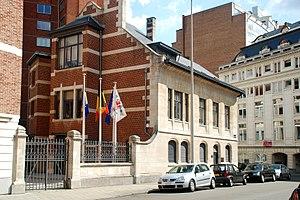
Belgique - Bruxelles - Hôtel De Brouckère
L'hôtel De Brouckère est un bâtiment Art nouveau édifié à Bruxelles par l'architecte Octave Van Rysselberghe, en collaboration avec Henry van de Velde.